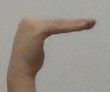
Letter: haa